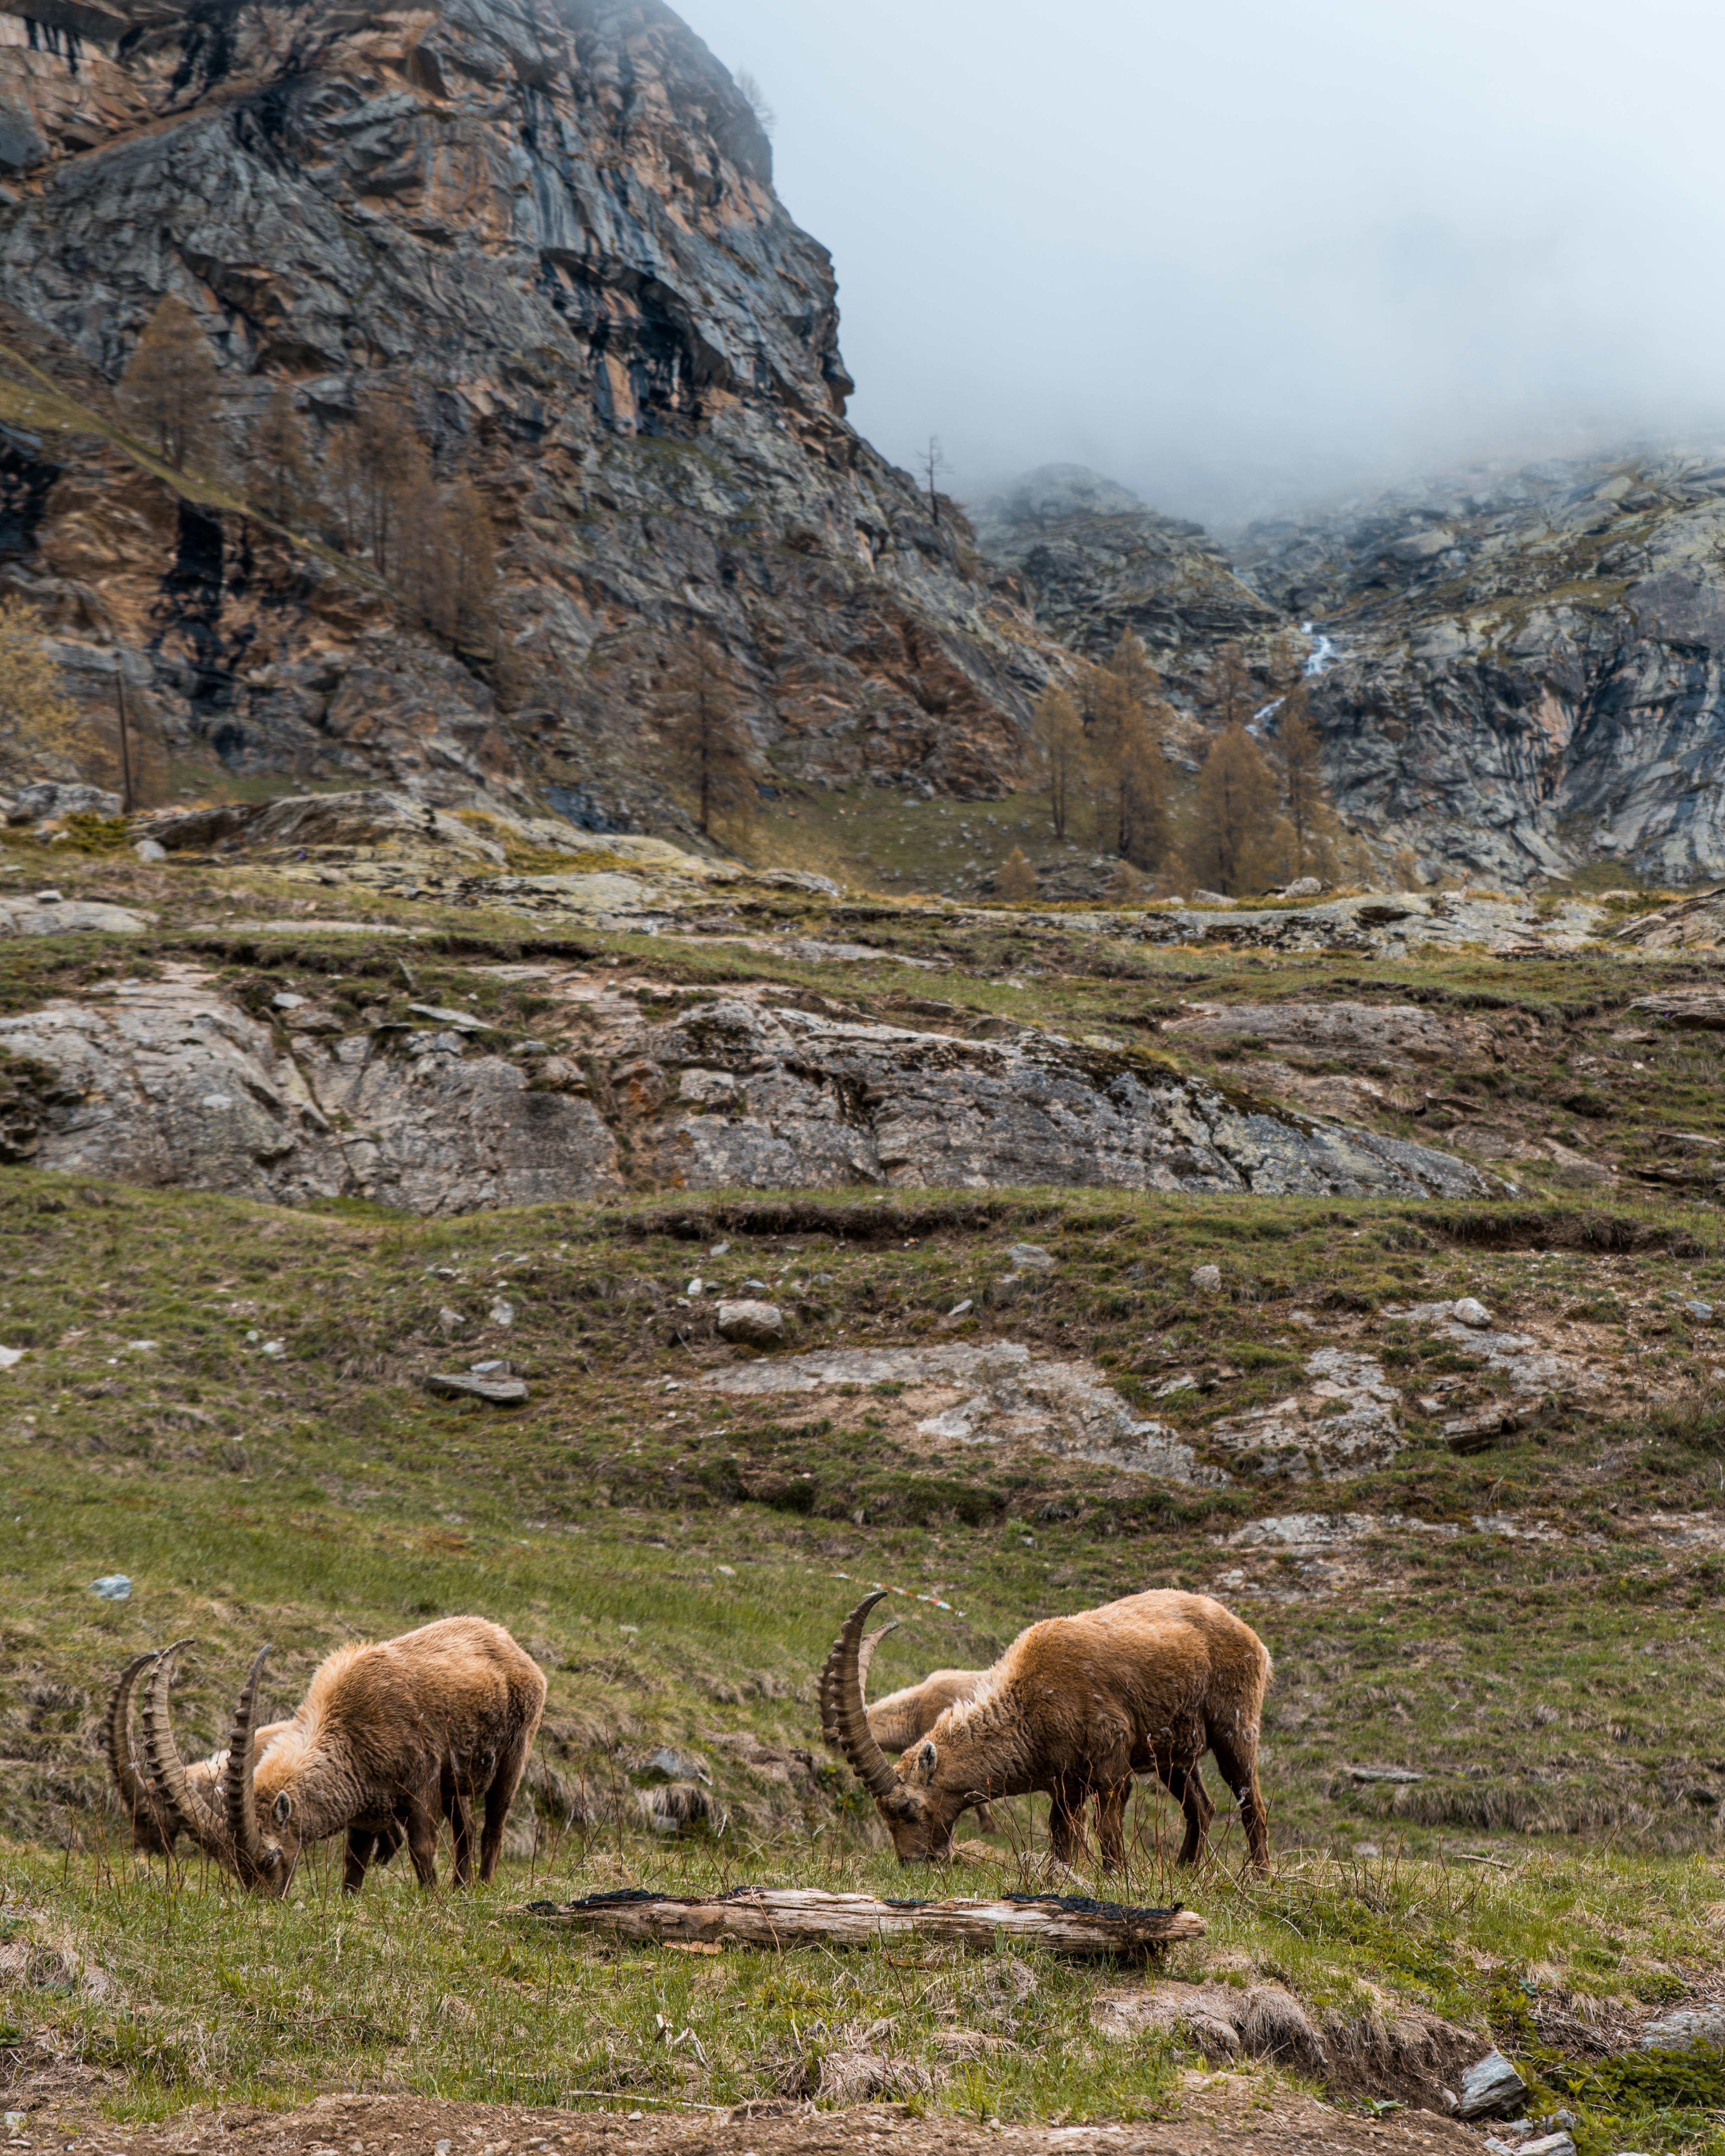
wildlife, horn, highland, grazing, herd, pasture, tundra, alps, rock, national park, livestock, bovine, grassland, mountain range, mountain, cow goat family